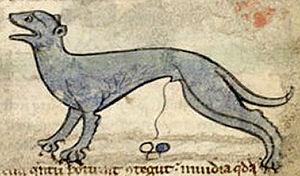
Un lynx dans un bestiaire médiéval du XIIIe siècle. L'urine du lynx se solidifie en une pierre fabuleuse nommée Lynxurius. Document original détenu par la Bibliothèque nationale de France.Unknown
Le Lynx boréal, également appelé Lynx d'Eurasie, Lynx commun, Loup-cervier et improprement Lynx d'Europe, est une espèce de félin du genre Lynx. S'il est impropre de l'appeler Lynx d'Europe c'est parce que sa distribution est en fait largement eurasienne, atteignant le littoral nord-pacifique. Aisément reconnaissable à ses longues pattes, sa courte queue et sa face aux oreilles pointues, le Lynx boréal apparaît dans de grandes variétés de robes et de tailles.
Les lynx sont des félins de la sous-famille des félinés. Parmi les félins, les lynx sont aisément reconnaissables à leur face ornée de favoris, à leurs oreilles triangulaires surmontées d'une touffe de poils noirs, et à leur corps doté d'une courte queue et de longues pattes. Parmi les caractéristiques moins visibles, les lynx ne possèdent que 28 dents, au lieu des 30 dents habituelles chez les félins.